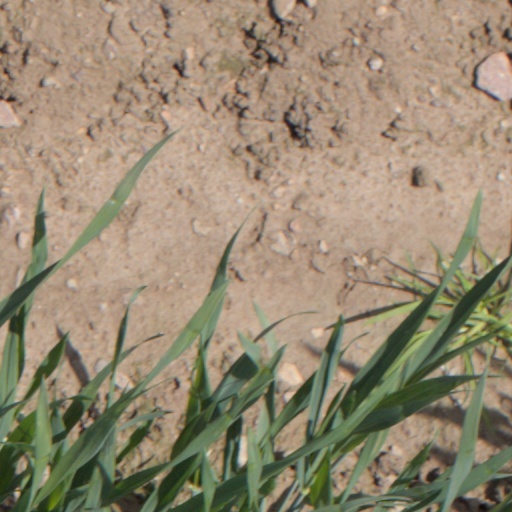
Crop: wheat